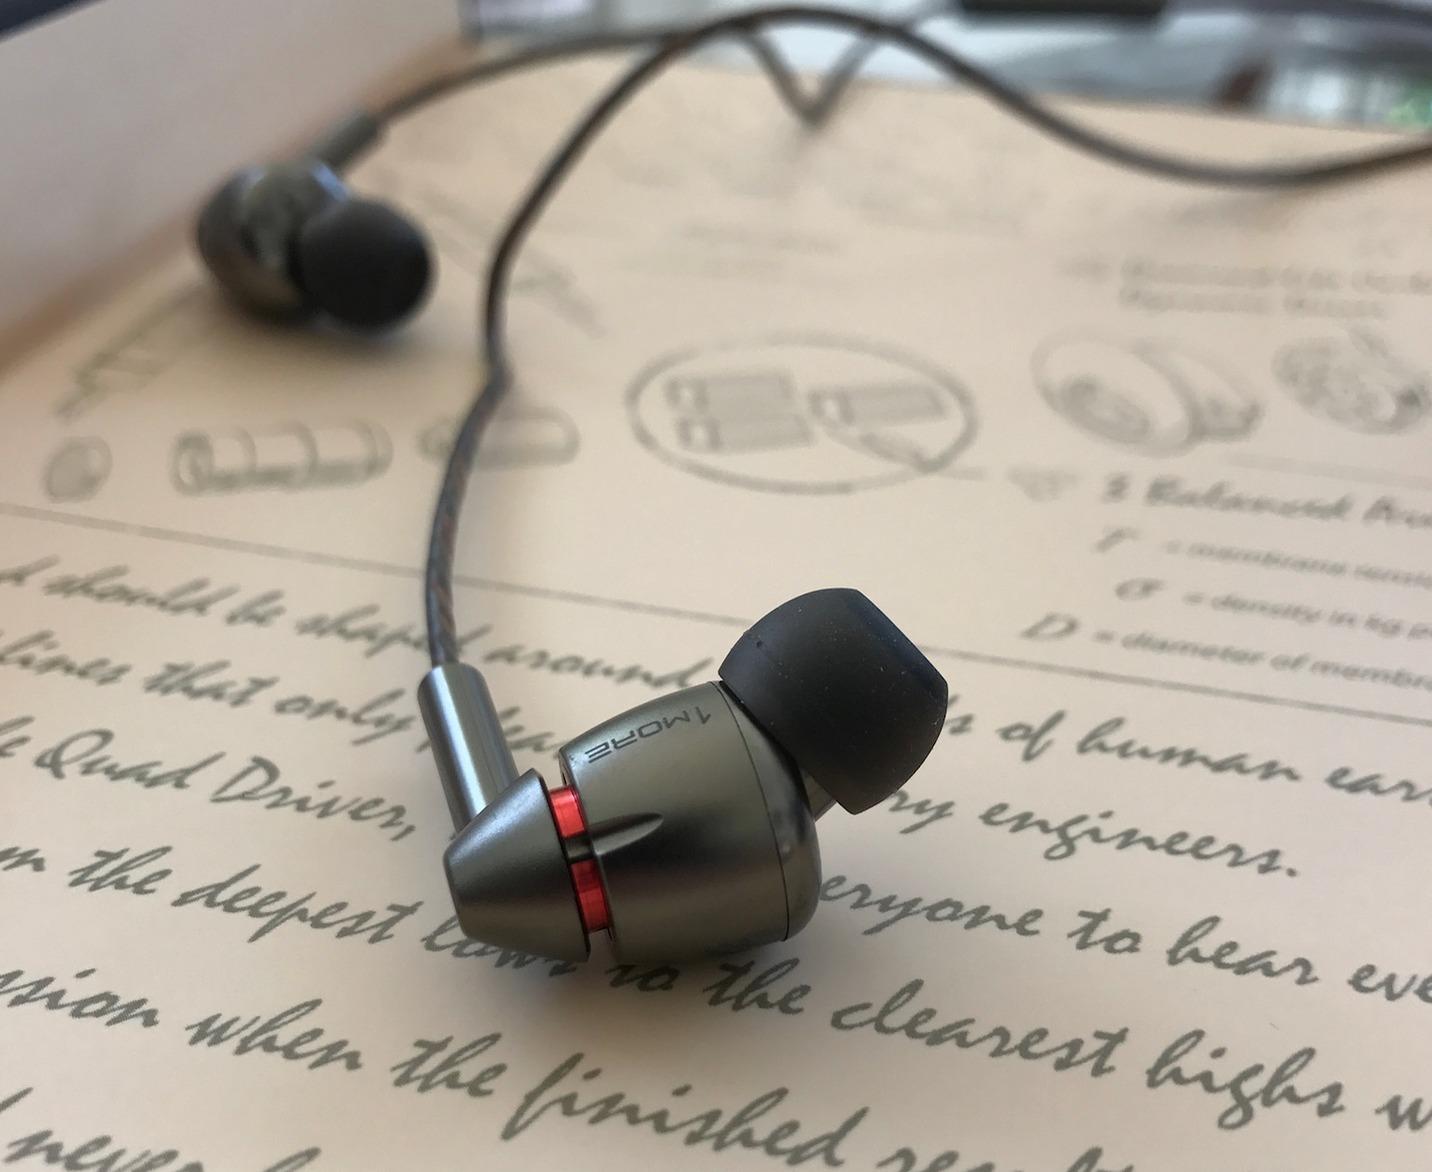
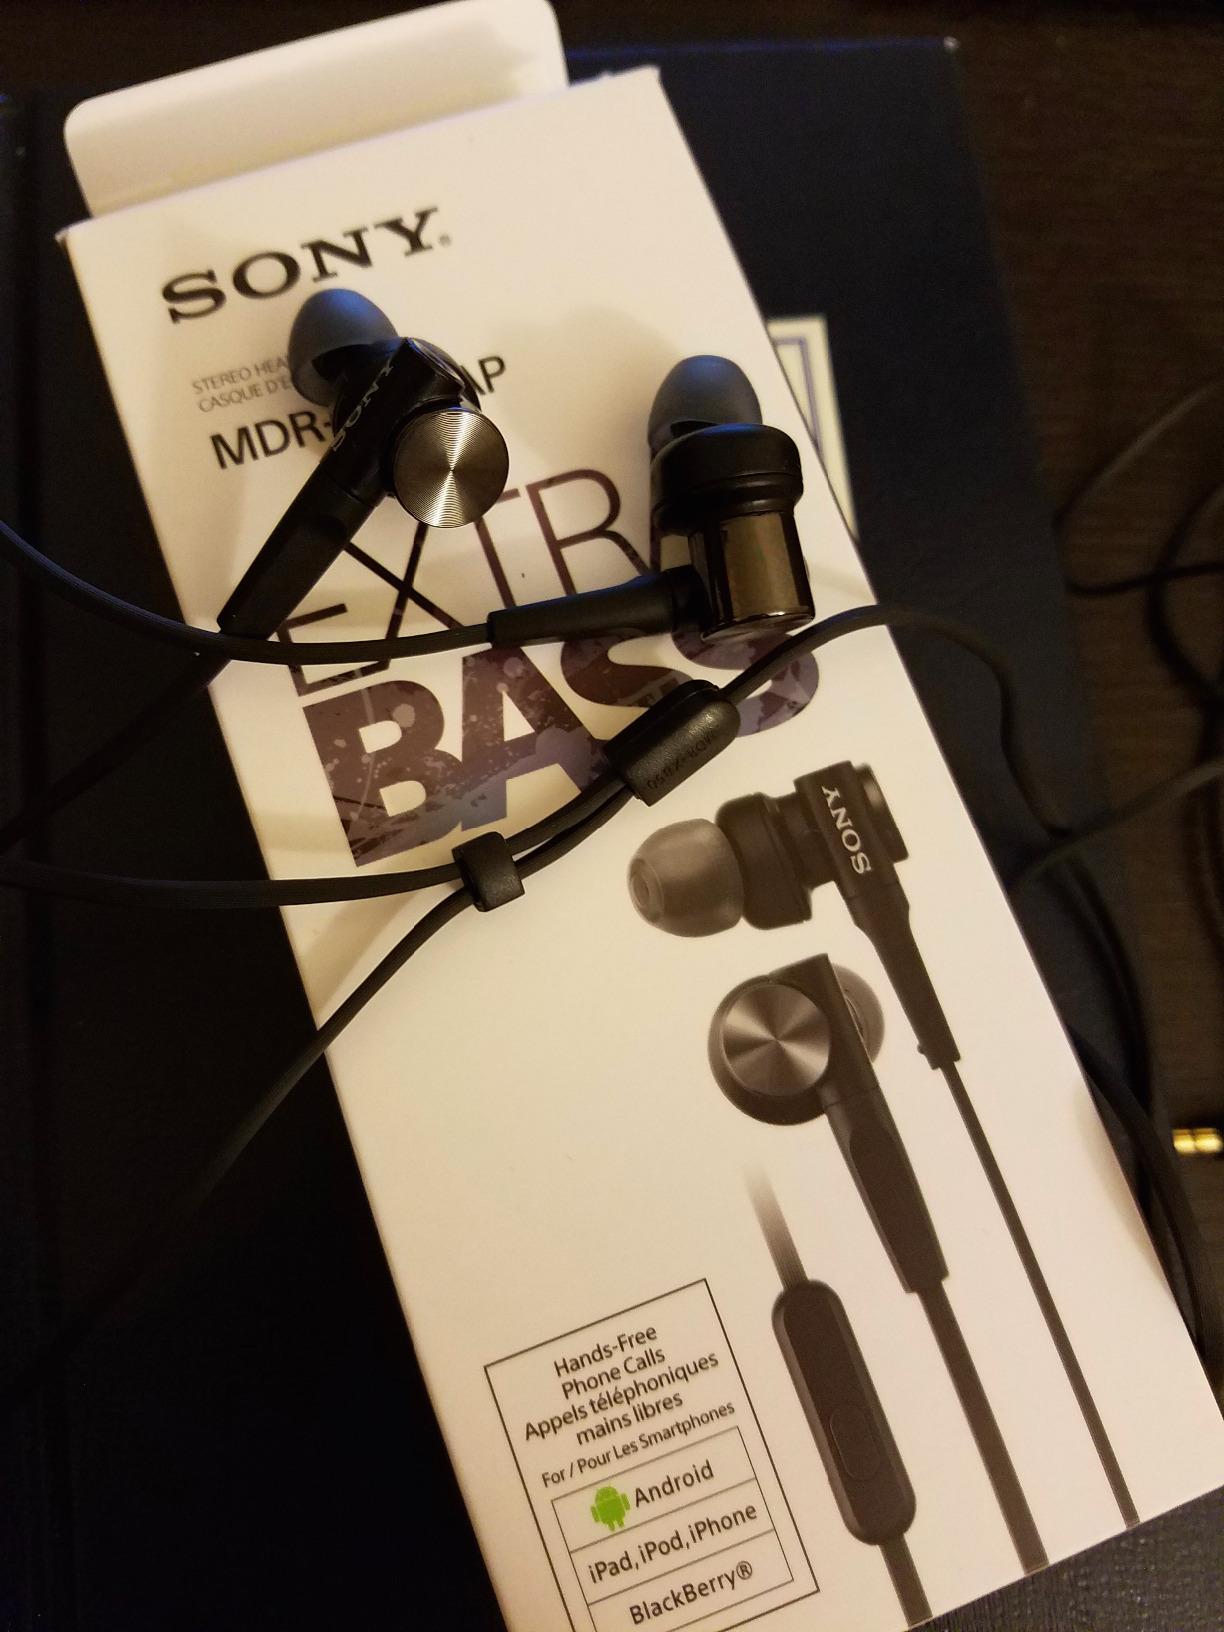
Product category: headphones
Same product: no